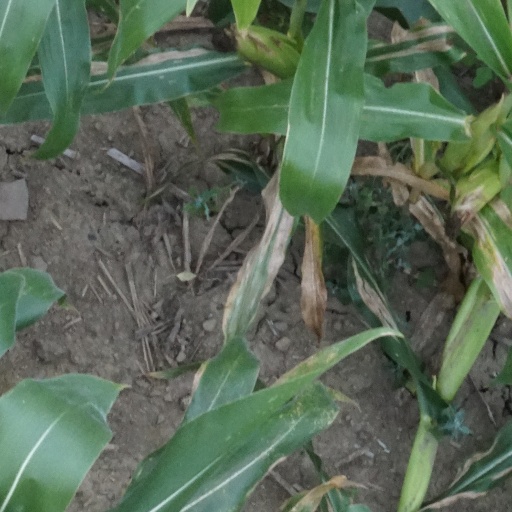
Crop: maize; corn